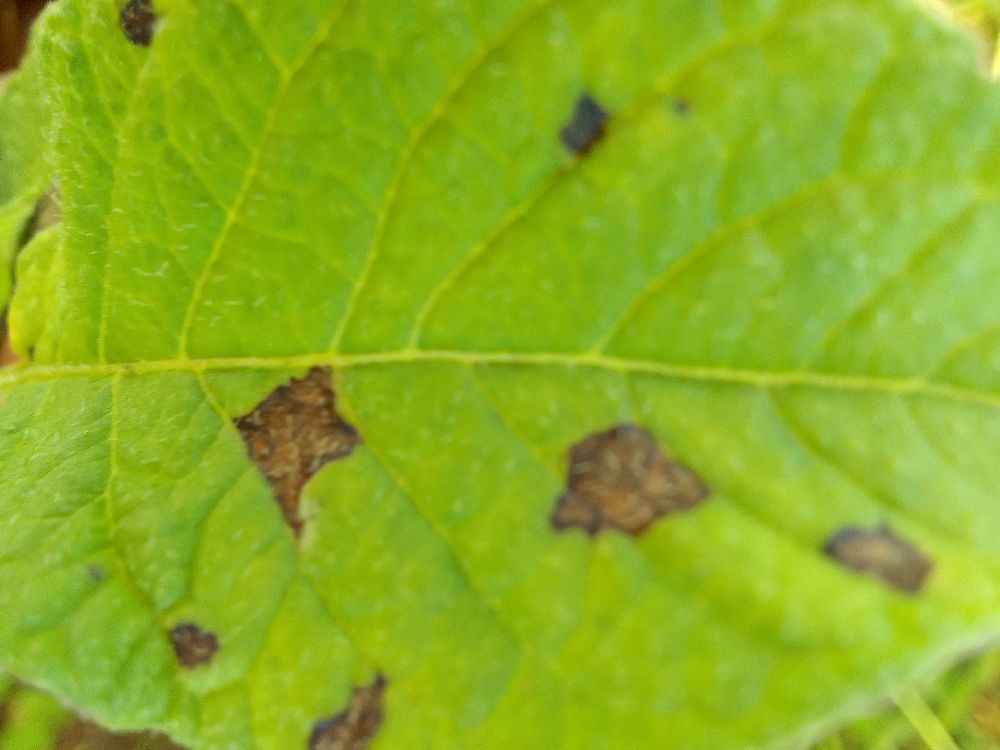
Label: Early blight